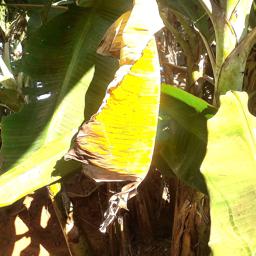
Label: MALBHOG LEAF